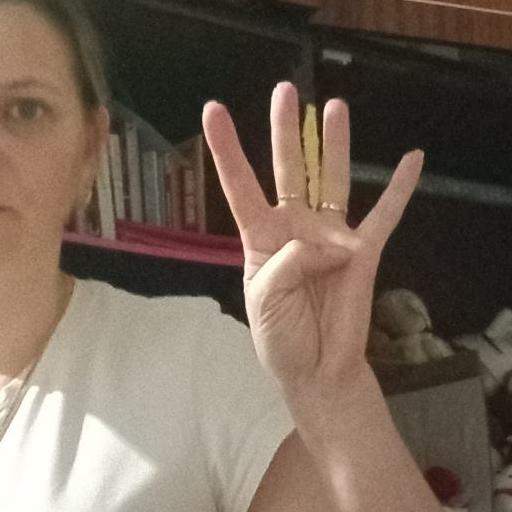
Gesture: four